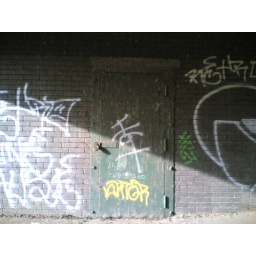
A door under a bridge